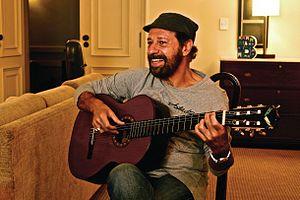
João Bosco de Freitas Mucci, plus connu sous le nom de João Bosco, est un chanteur, guitariste et compositeur brésilien.